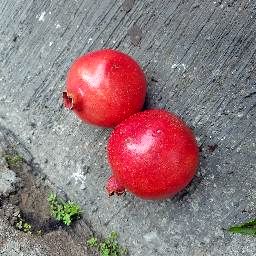
Fruit: Pomegranate
Quality: Good